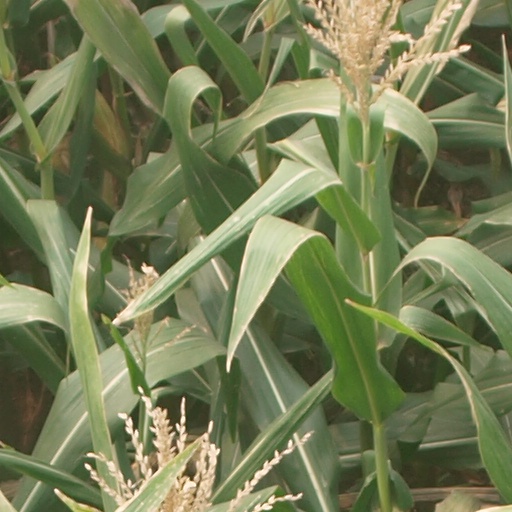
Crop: maize; corn